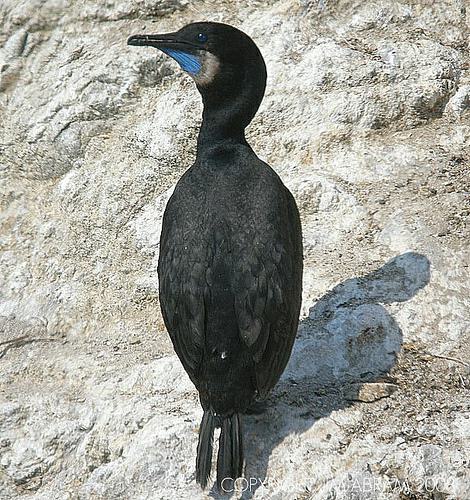
A photo of a pelagic cormorant